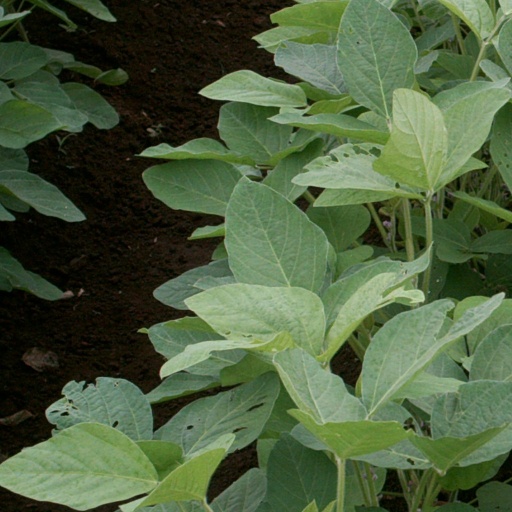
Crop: soybean